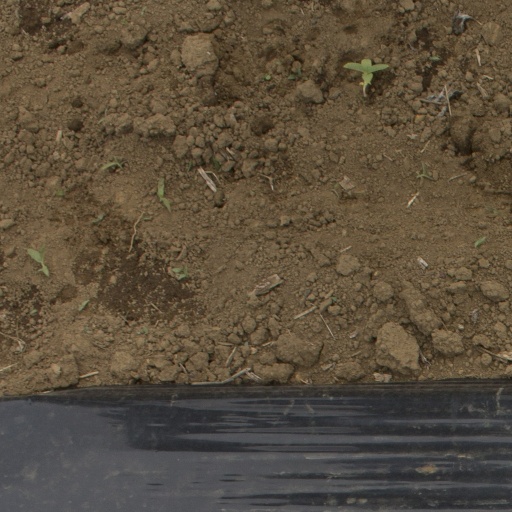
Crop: Jerusalem artichoke